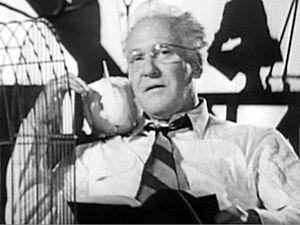
Erskine Sanford est un acteur américain né le 19 novembre 1885 à Trinidad; mort à Los Angeles le 7 juillet 1969.